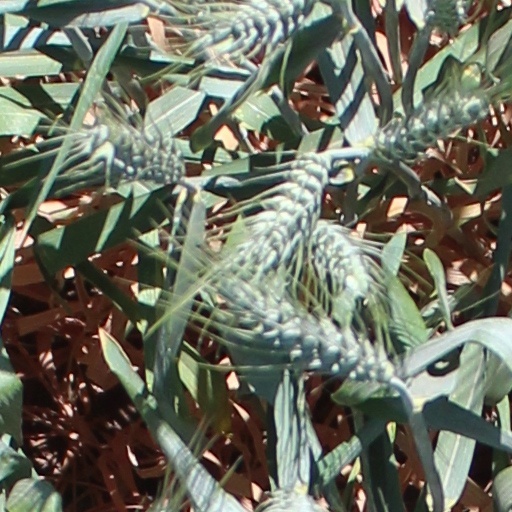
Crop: wheat